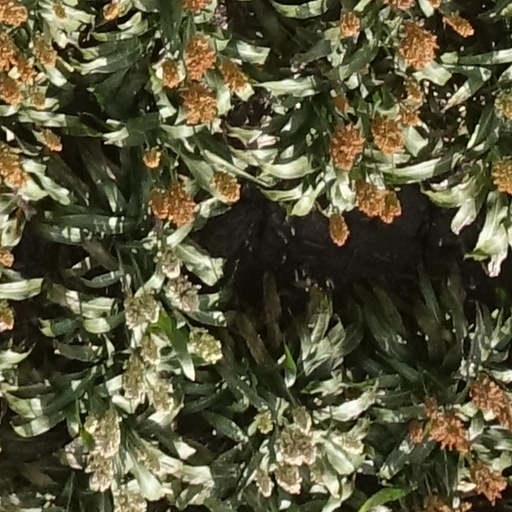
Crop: sorghum